James Samuel Risien Russell

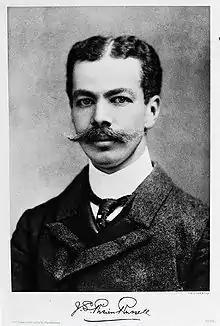

James Samuel Risien Russell (17 September 1863 – 20 March 1939) was a Guyanese-British physician, neurologist, professor of medicine, and professor of medical jurisprudence.